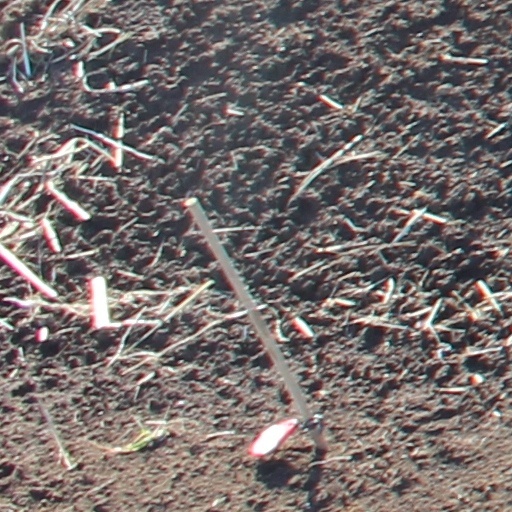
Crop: wheat